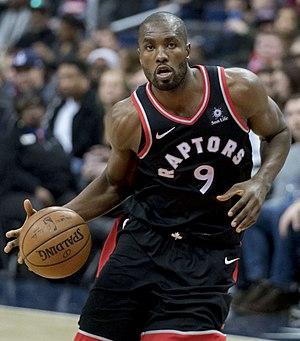
Serge Jonas Hugo Ibaka Ngobila est un joueur de basket-ball congolo-espagnol, né le 18 septembre 1989 à Brazzaville. Il évolue aux postes d'ailier fort et de pivot. Avec l'équipe d'Espagne, il remporte le championnat d'Europe en 2011 et la médaille d'argent aux Jeux olympiques de 2012.